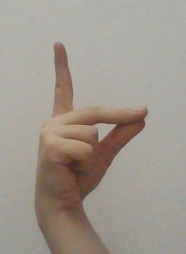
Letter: ta